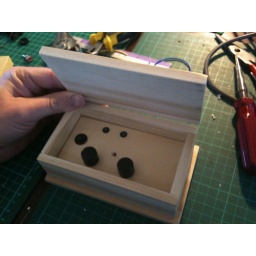
Working on a new design. It's basically a the same old looper in a wooden box with new software inside.